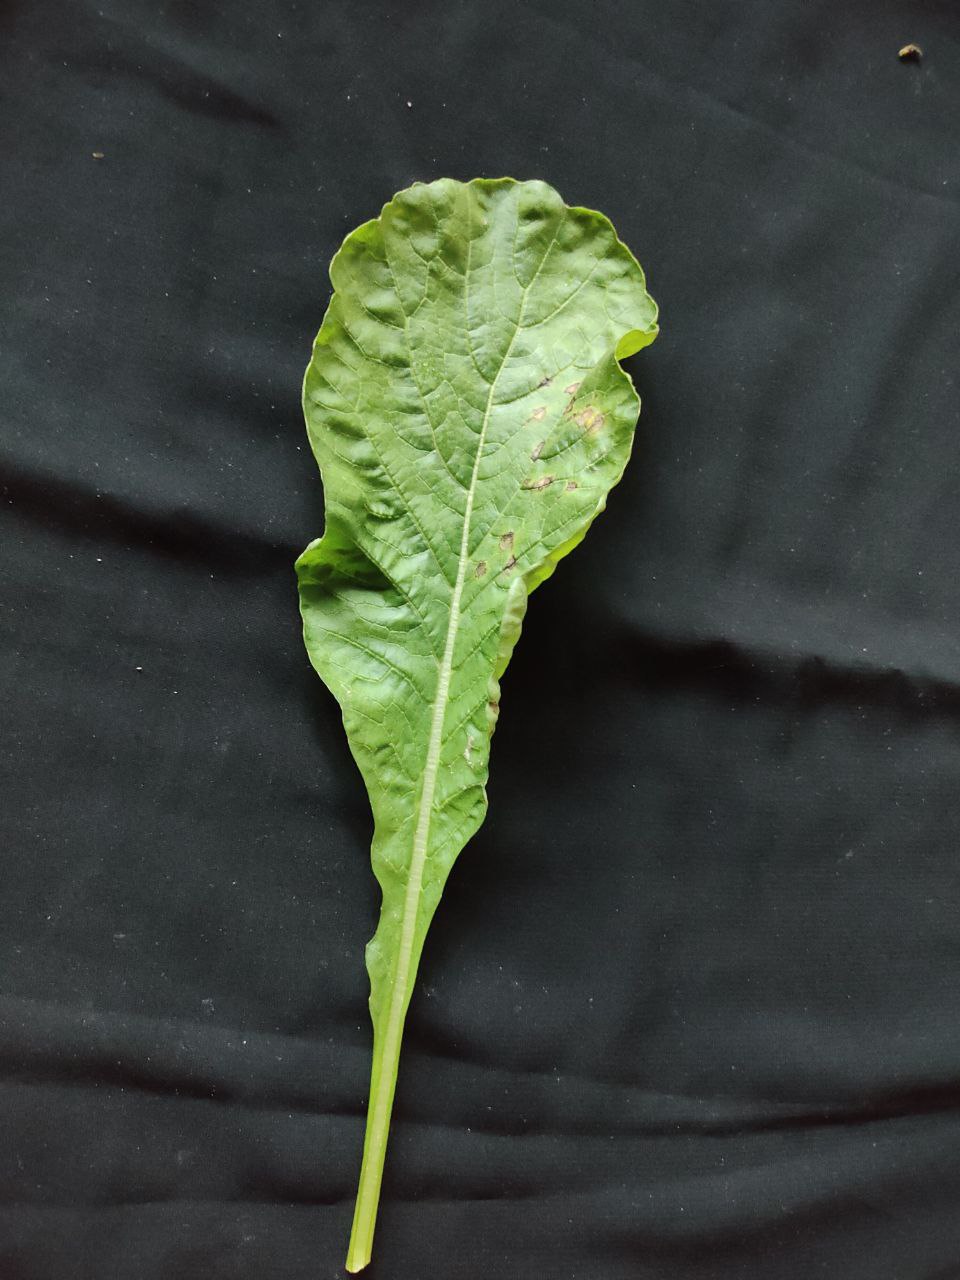
Label: Black leaf spot